Asteroid mining

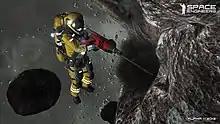
An astronaut mining an asteroid using a hand drill in the video game Space Engineers.

Phobos is synchronously orbiting Mars, where the same face stays facing the planet at ~6,028 km above the Martian surface. A space elevator could extend from Phobos to Mars 6,000 km, about 28 kilometers from the surface, and just out of the atmosphere of Mars. A similar space elevator cable could extend out 6,000 km the opposite direction that would counterbalance Phobos. In total the space elevator would extend over 12,000 km which would be below Areostationary orbit of Mars (17,032 km). A rocket launch would be needed to get the rocket and cargo to the beginning of the space elevator 28 km above the surface. The surface of Mars is rotating at 0.25 km/s at the equator and the bottom of the space elevator would be rotating around Mars at 0.77 km/s, so only 0.52 km/s of Delta-v would be needed to get to the space elevator. Phobos orbits at 2.15 km/s and the outer most part of the space elevator would rotate around Mars at 3.52 km/s.